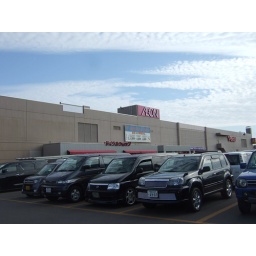
Featuring a prominent sign for the only movie theater in this area of Hokkaido.